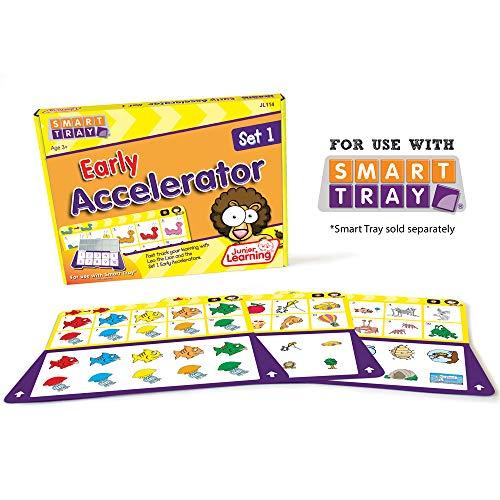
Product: Junior Learning Early Accelerator Set 1
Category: Toys & Games | Learning & Education
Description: Includes pattern recognition.
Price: $15.86
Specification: ProductDimensions:10.6x8x1inches|ItemWeight:12.8ounces|ShippingWeight:.pounds(Viewshippingratesandpolicies)|ASIN:B00B48GLA0|Itemmodelnumber:JL114|Manufacturerrecommendedage:36months-5years